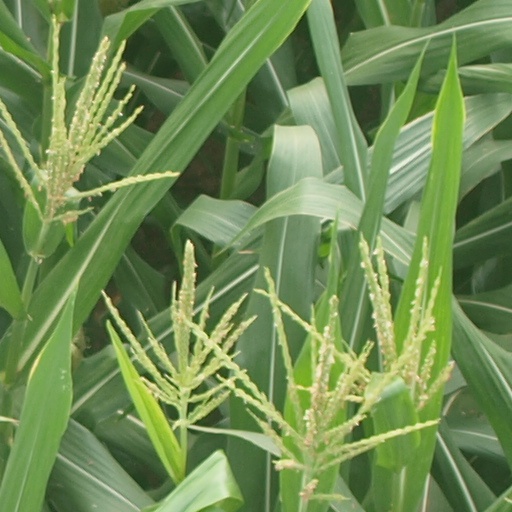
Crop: maize; corn